1928 All-Ireland Senior Football Championship final

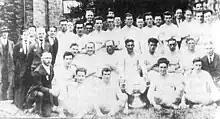
Kildare, champions

The 1928 All-Ireland Senior Football Championship final was the 41st All-Ireland Final and the deciding match of the 1928 All-Ireland Senior Football Championship, an inter-county Gaelic football tournament for the top teams in Ireland.